George Woodbridge (illustrator)

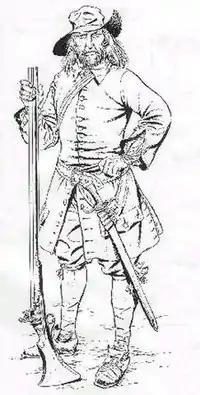
George Woodbridge's drawing of a Bacon's Rebellion soldier in 1675

George Woodbridge (October 3, 1930 – January 20, 2004) was an American illustrator known for his exhaustive research and historical accuracy, and for his 44-year run as a contributor to "MAD Magazine". He was sometimes referred to as "America's Dean of Uniform Illustration" because of his expertise in drawing military uniforms.